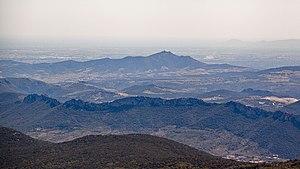
Vue depuis Bugarach
Força Réal est un sommet des Pyrénées culminant à 510 m d'altitude dans le département français des Pyrénées-Orientales.